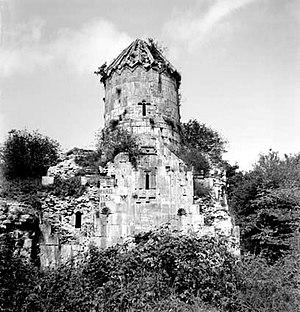
Gtichavank est un monastère arménien situé dans le Haut-Karabagh, région de Hadrout, dans la province historique d'Artsakh.